Marianne Maret

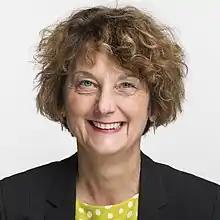
2019

Marianne Maret is a Swiss politician who is a member of the Council of States of Switzerland.